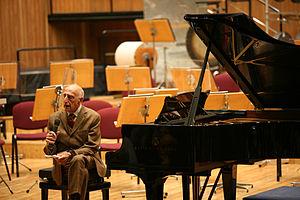
Angelo Eugenio Dorfles, dit Gillo Dorfles, né le 12 avril 1910 à Trieste et mort le 2 mars 2018 à Milan, est un critique d’art, peintre et philosophe italien.